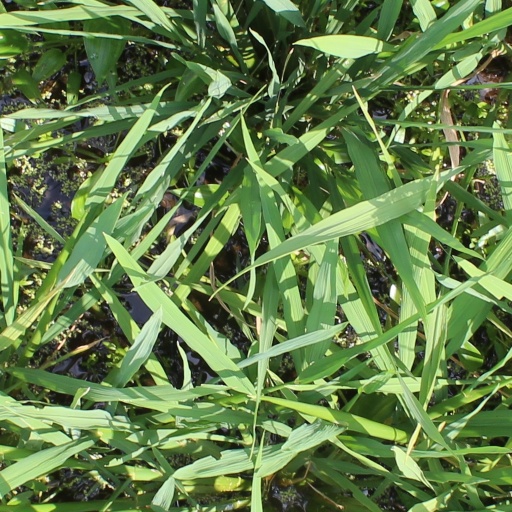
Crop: rice